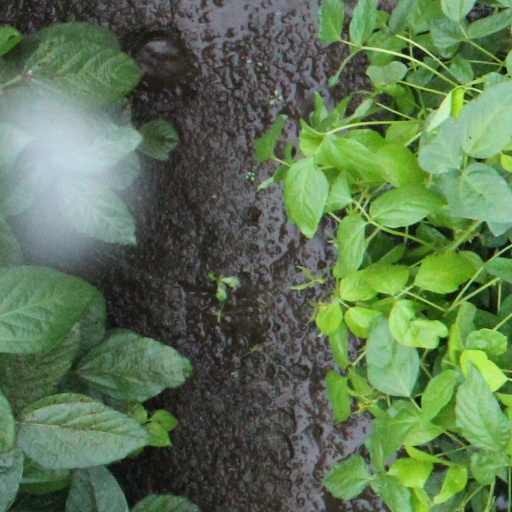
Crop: soybean